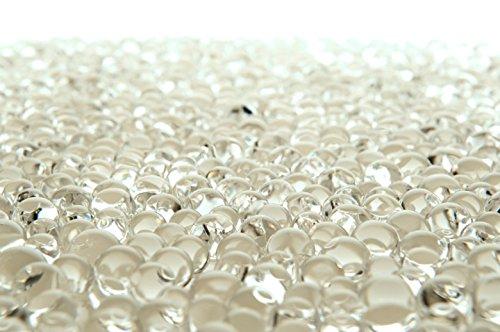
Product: Glass Marbles - 3lb
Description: Clear glass marbles.
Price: $18.70
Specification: PackageDimensions:8.5x6.5x1.3inches|ItemWeight:3pounds|ShippingWeight:3.05pounds(Viewshippingratesandpolicies)|Manufacturer:HomebrewersOutpost|ASIN:B074D9XJG4|Itemmodelnumber:WE251|DatefirstlistedonAmazon:July29,2017